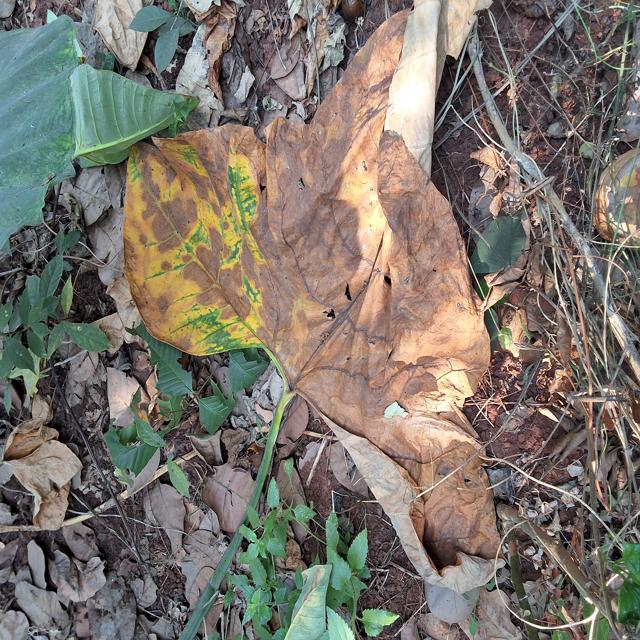
Label: Late_Blight